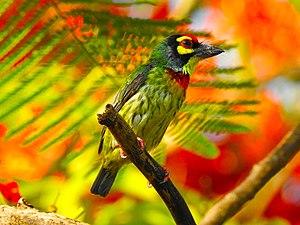
Le Barbu à plastron rouge est une espèce d'oiseaux appartenant à la famille des Megalaimidae.